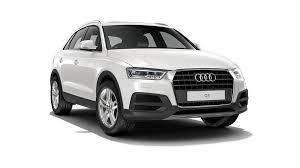
Label: noambulance